You'll Find Out

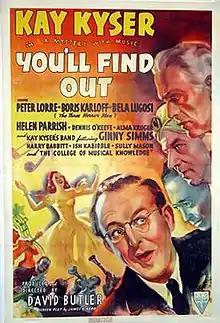
Film poster

You'll Find Out is a 1940 American comedy film directed by David Butler and starring Kay Kyser. In 1940, the film was nominated for an Academy Award for Best Original Song ("I'd Know You Anywhere") at the 13th Academy Awards. In the film, members of an orchestra hired to play at a young heiress's birthday party uncover a plot against her. The film was very popular and made a profit of $167,000.